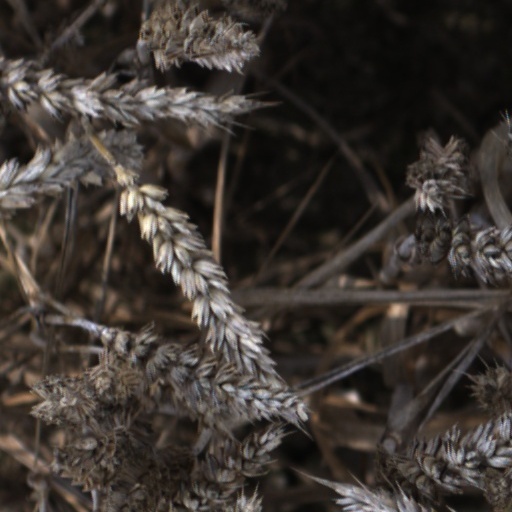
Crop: wheat